Ribonuclease

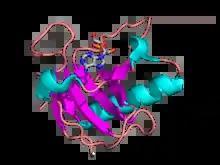
"Ustilago sphaerogena" Ribonuclease U2 with AMP PDB entry

Ribonuclease (commonly abbreviated RNase) is a type of nuclease that catalyzes the degradation of RNA into smaller components. Ribonucleases can be divided into endoribonucleases and exoribonucleases, and comprise several sub-classes within the EC 2.7 (for the phosphorolytic enzymes) and 3.1 (for the hydrolytic enzymes) classes of enzymes.